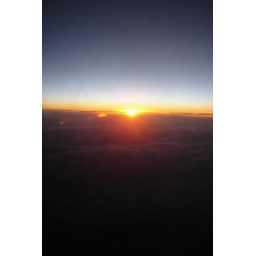
Yet another taken from my plane window just after leaving LaGuardia airport in NY